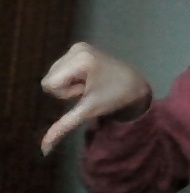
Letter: waw